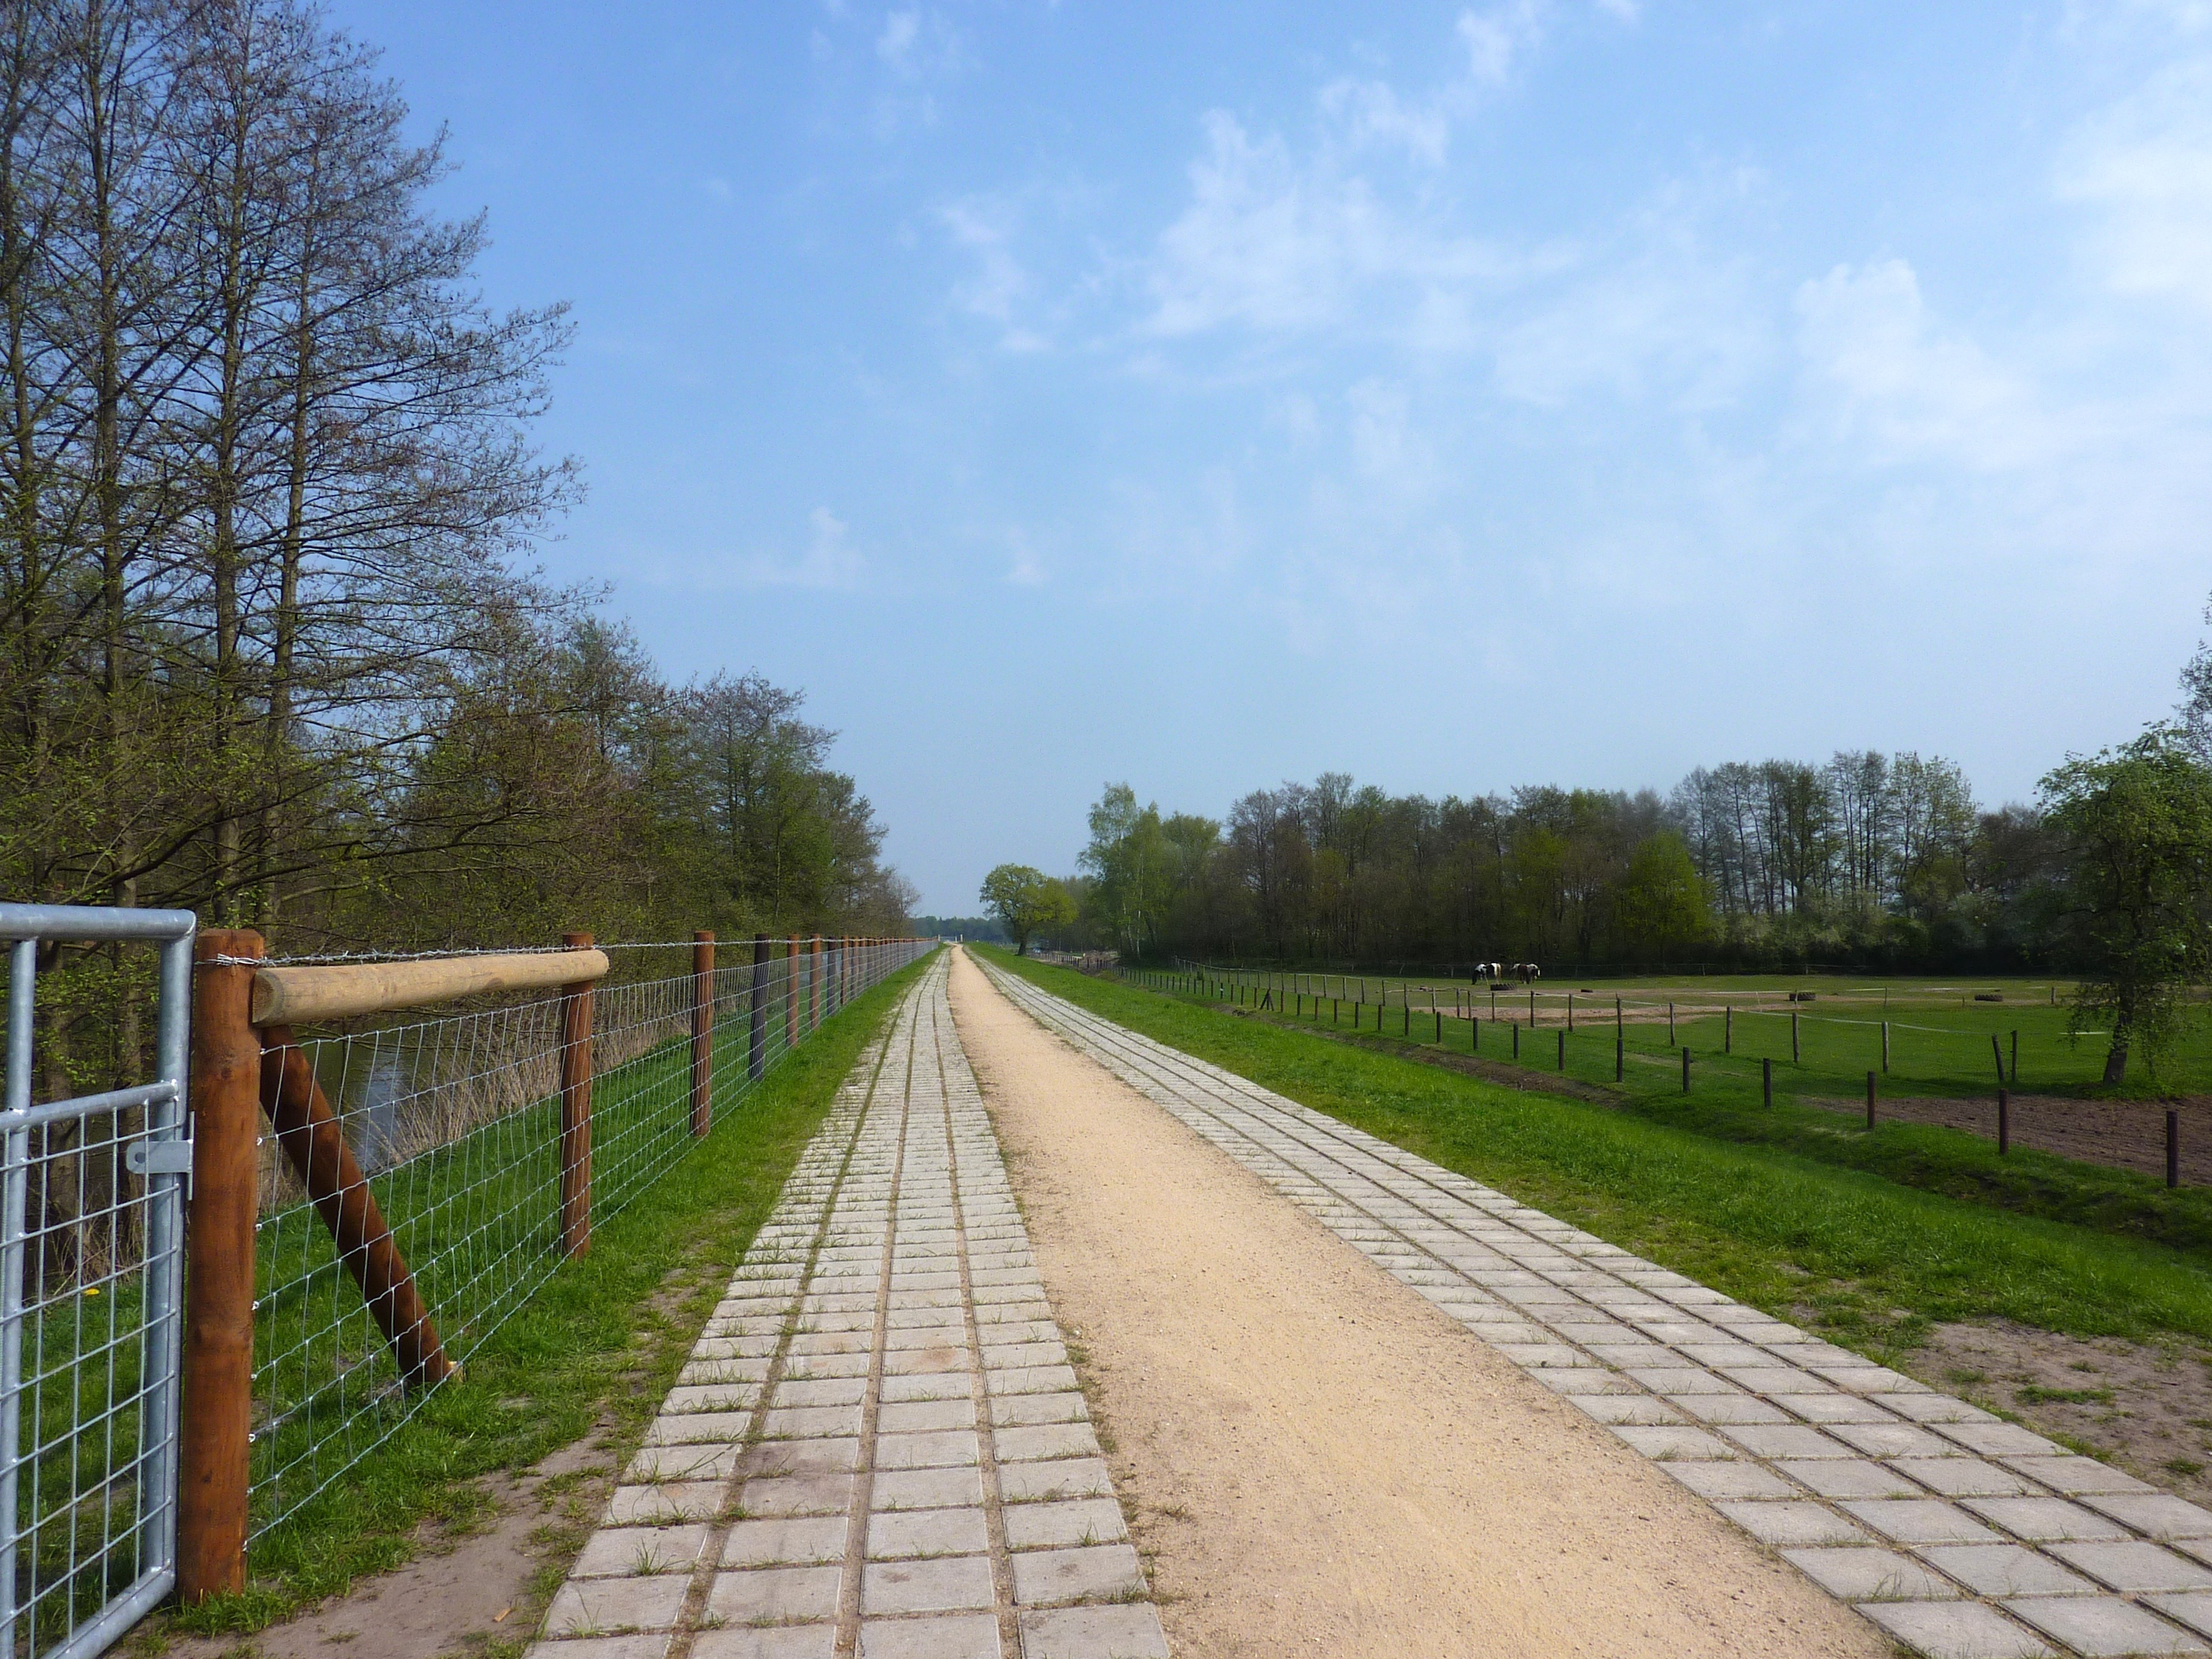
landscape, nature, forest, grass, fence, sky, road, farm, countryside, country, walkway, summer, rural, spring, park, waterway, plants, trees, woods, outside, clouds, fields, germany, estate